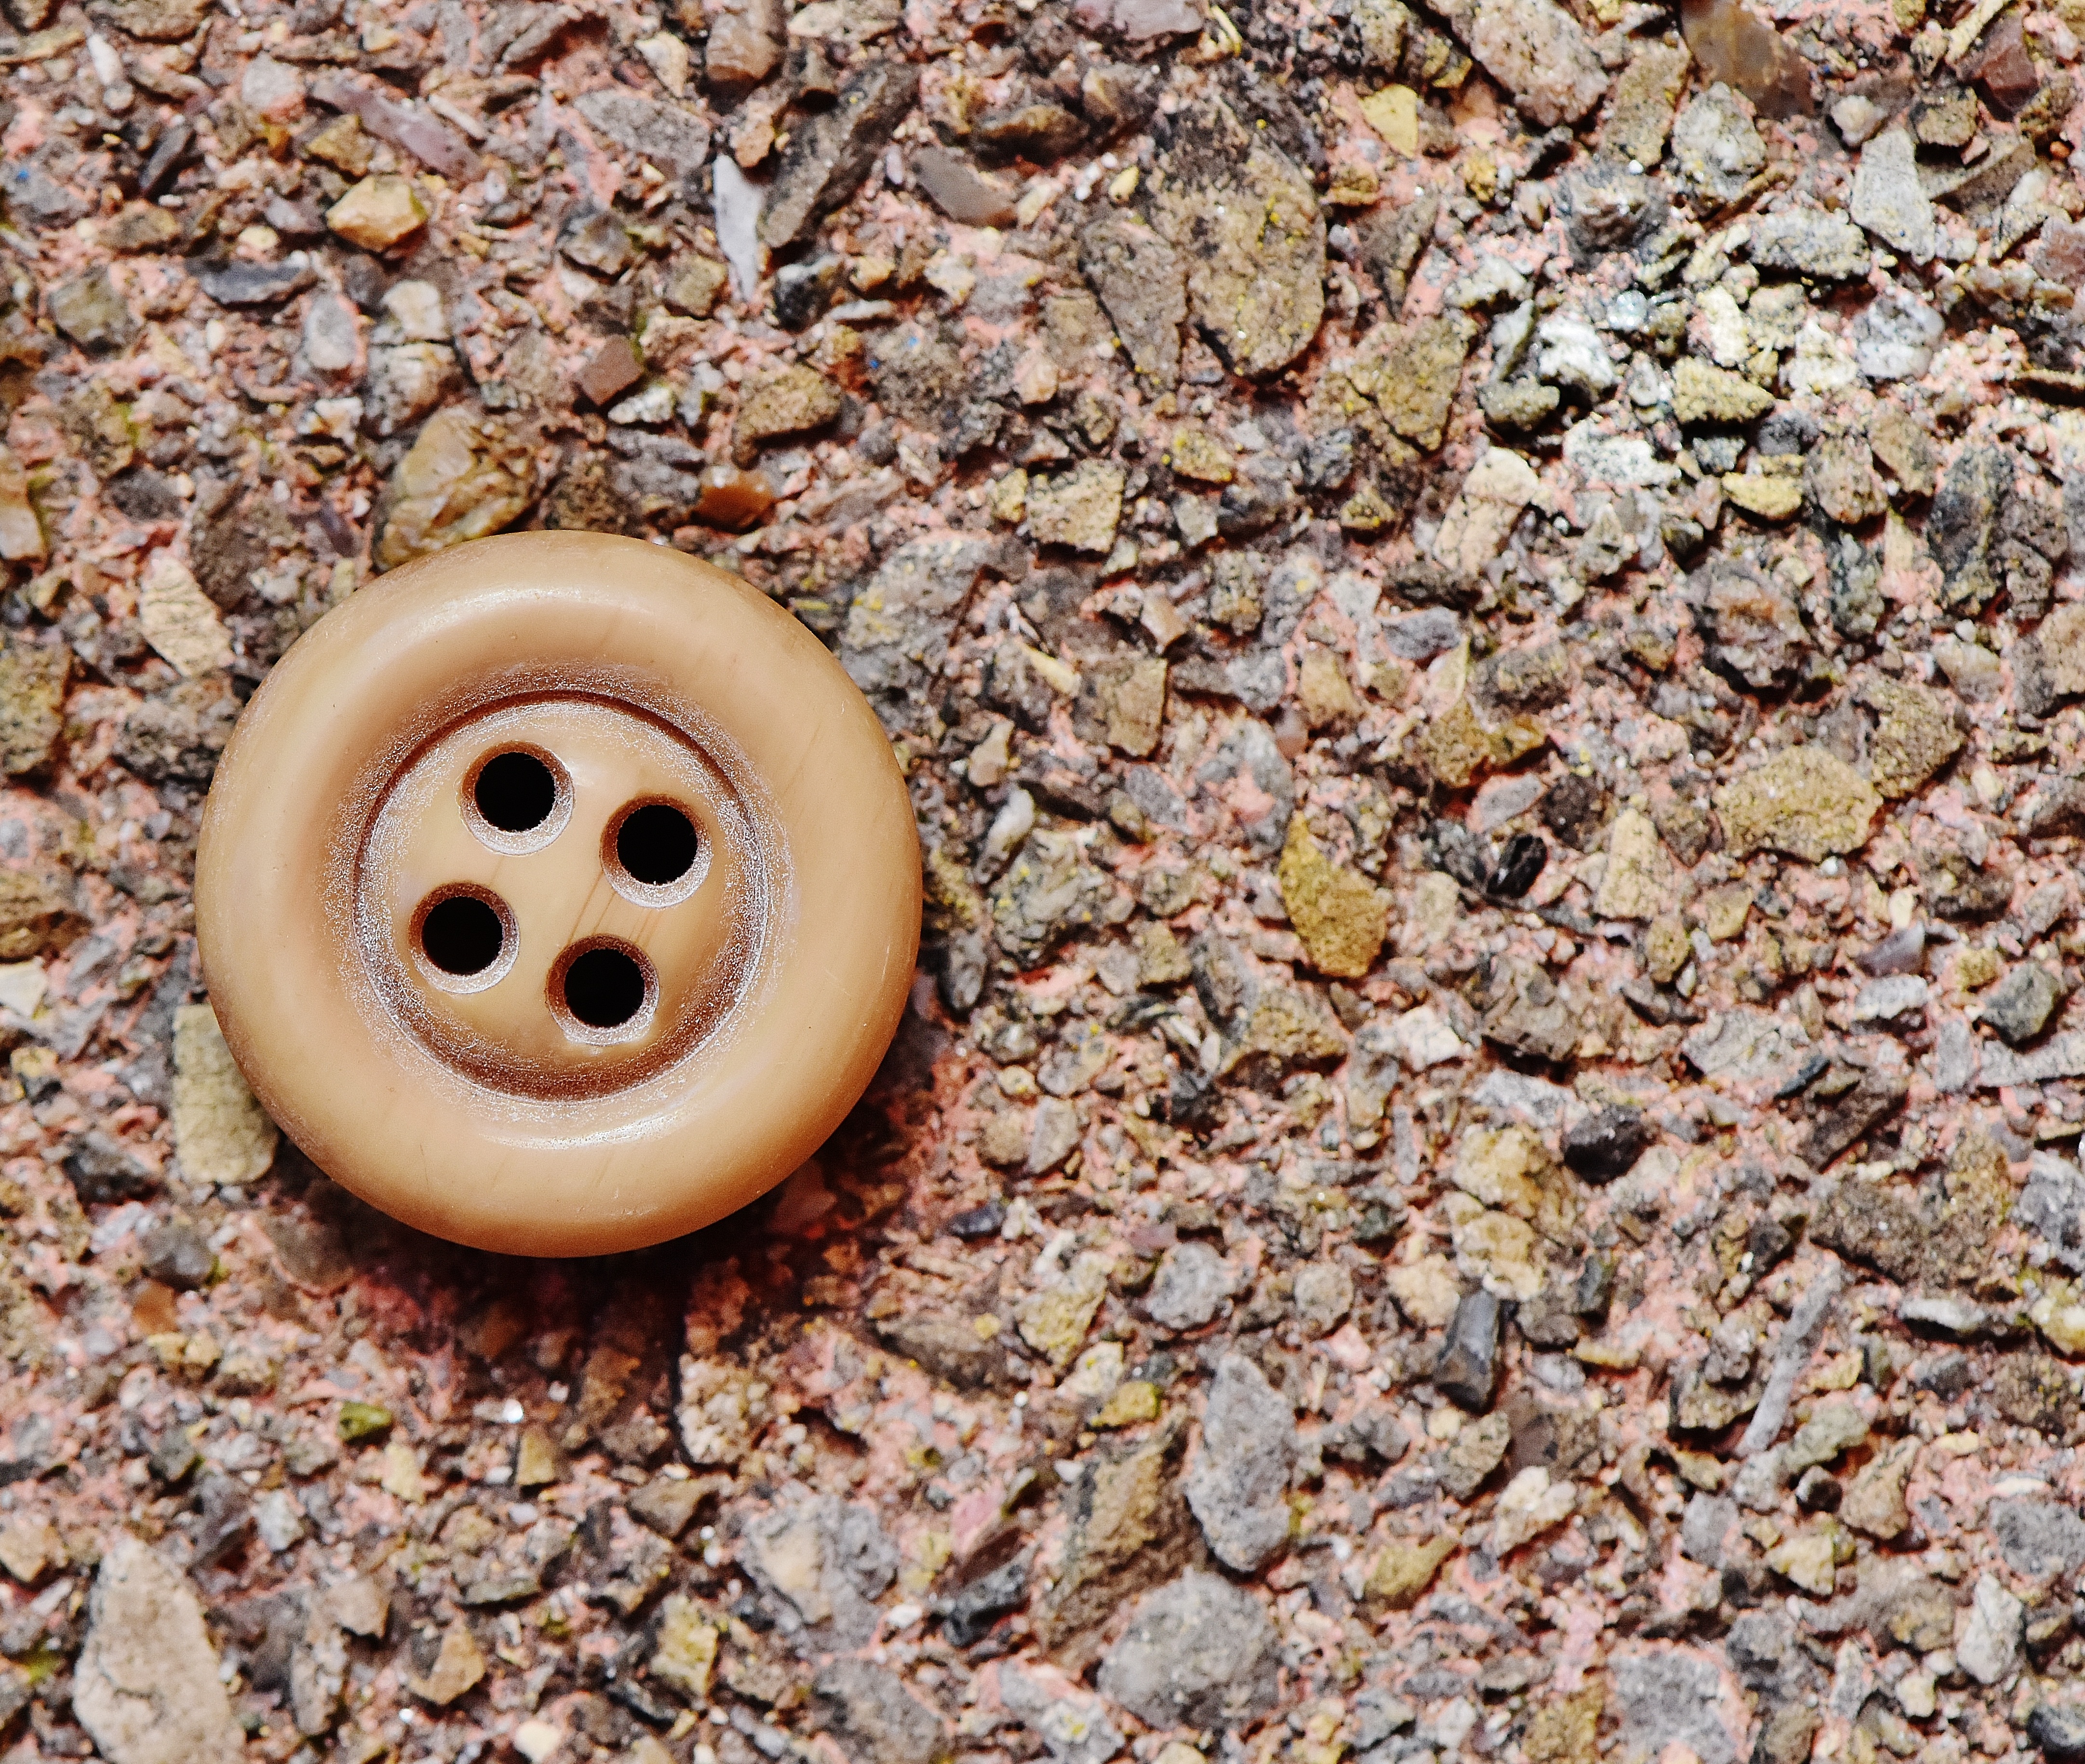
color, soil, close, material, invertebrate, button, beige, 4 holes